Asian Australians

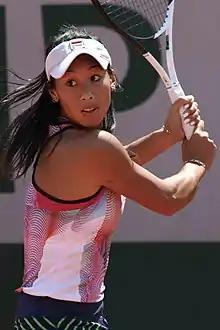
Priscilla Hon, Australian tennis player

The government began to expand access to citizenship for non-Europeans and increase immigration numbers from non-European countries in the 1950s and 1960s. In 1973, the prime minister implemented a more non-discriminatory immigration policy.